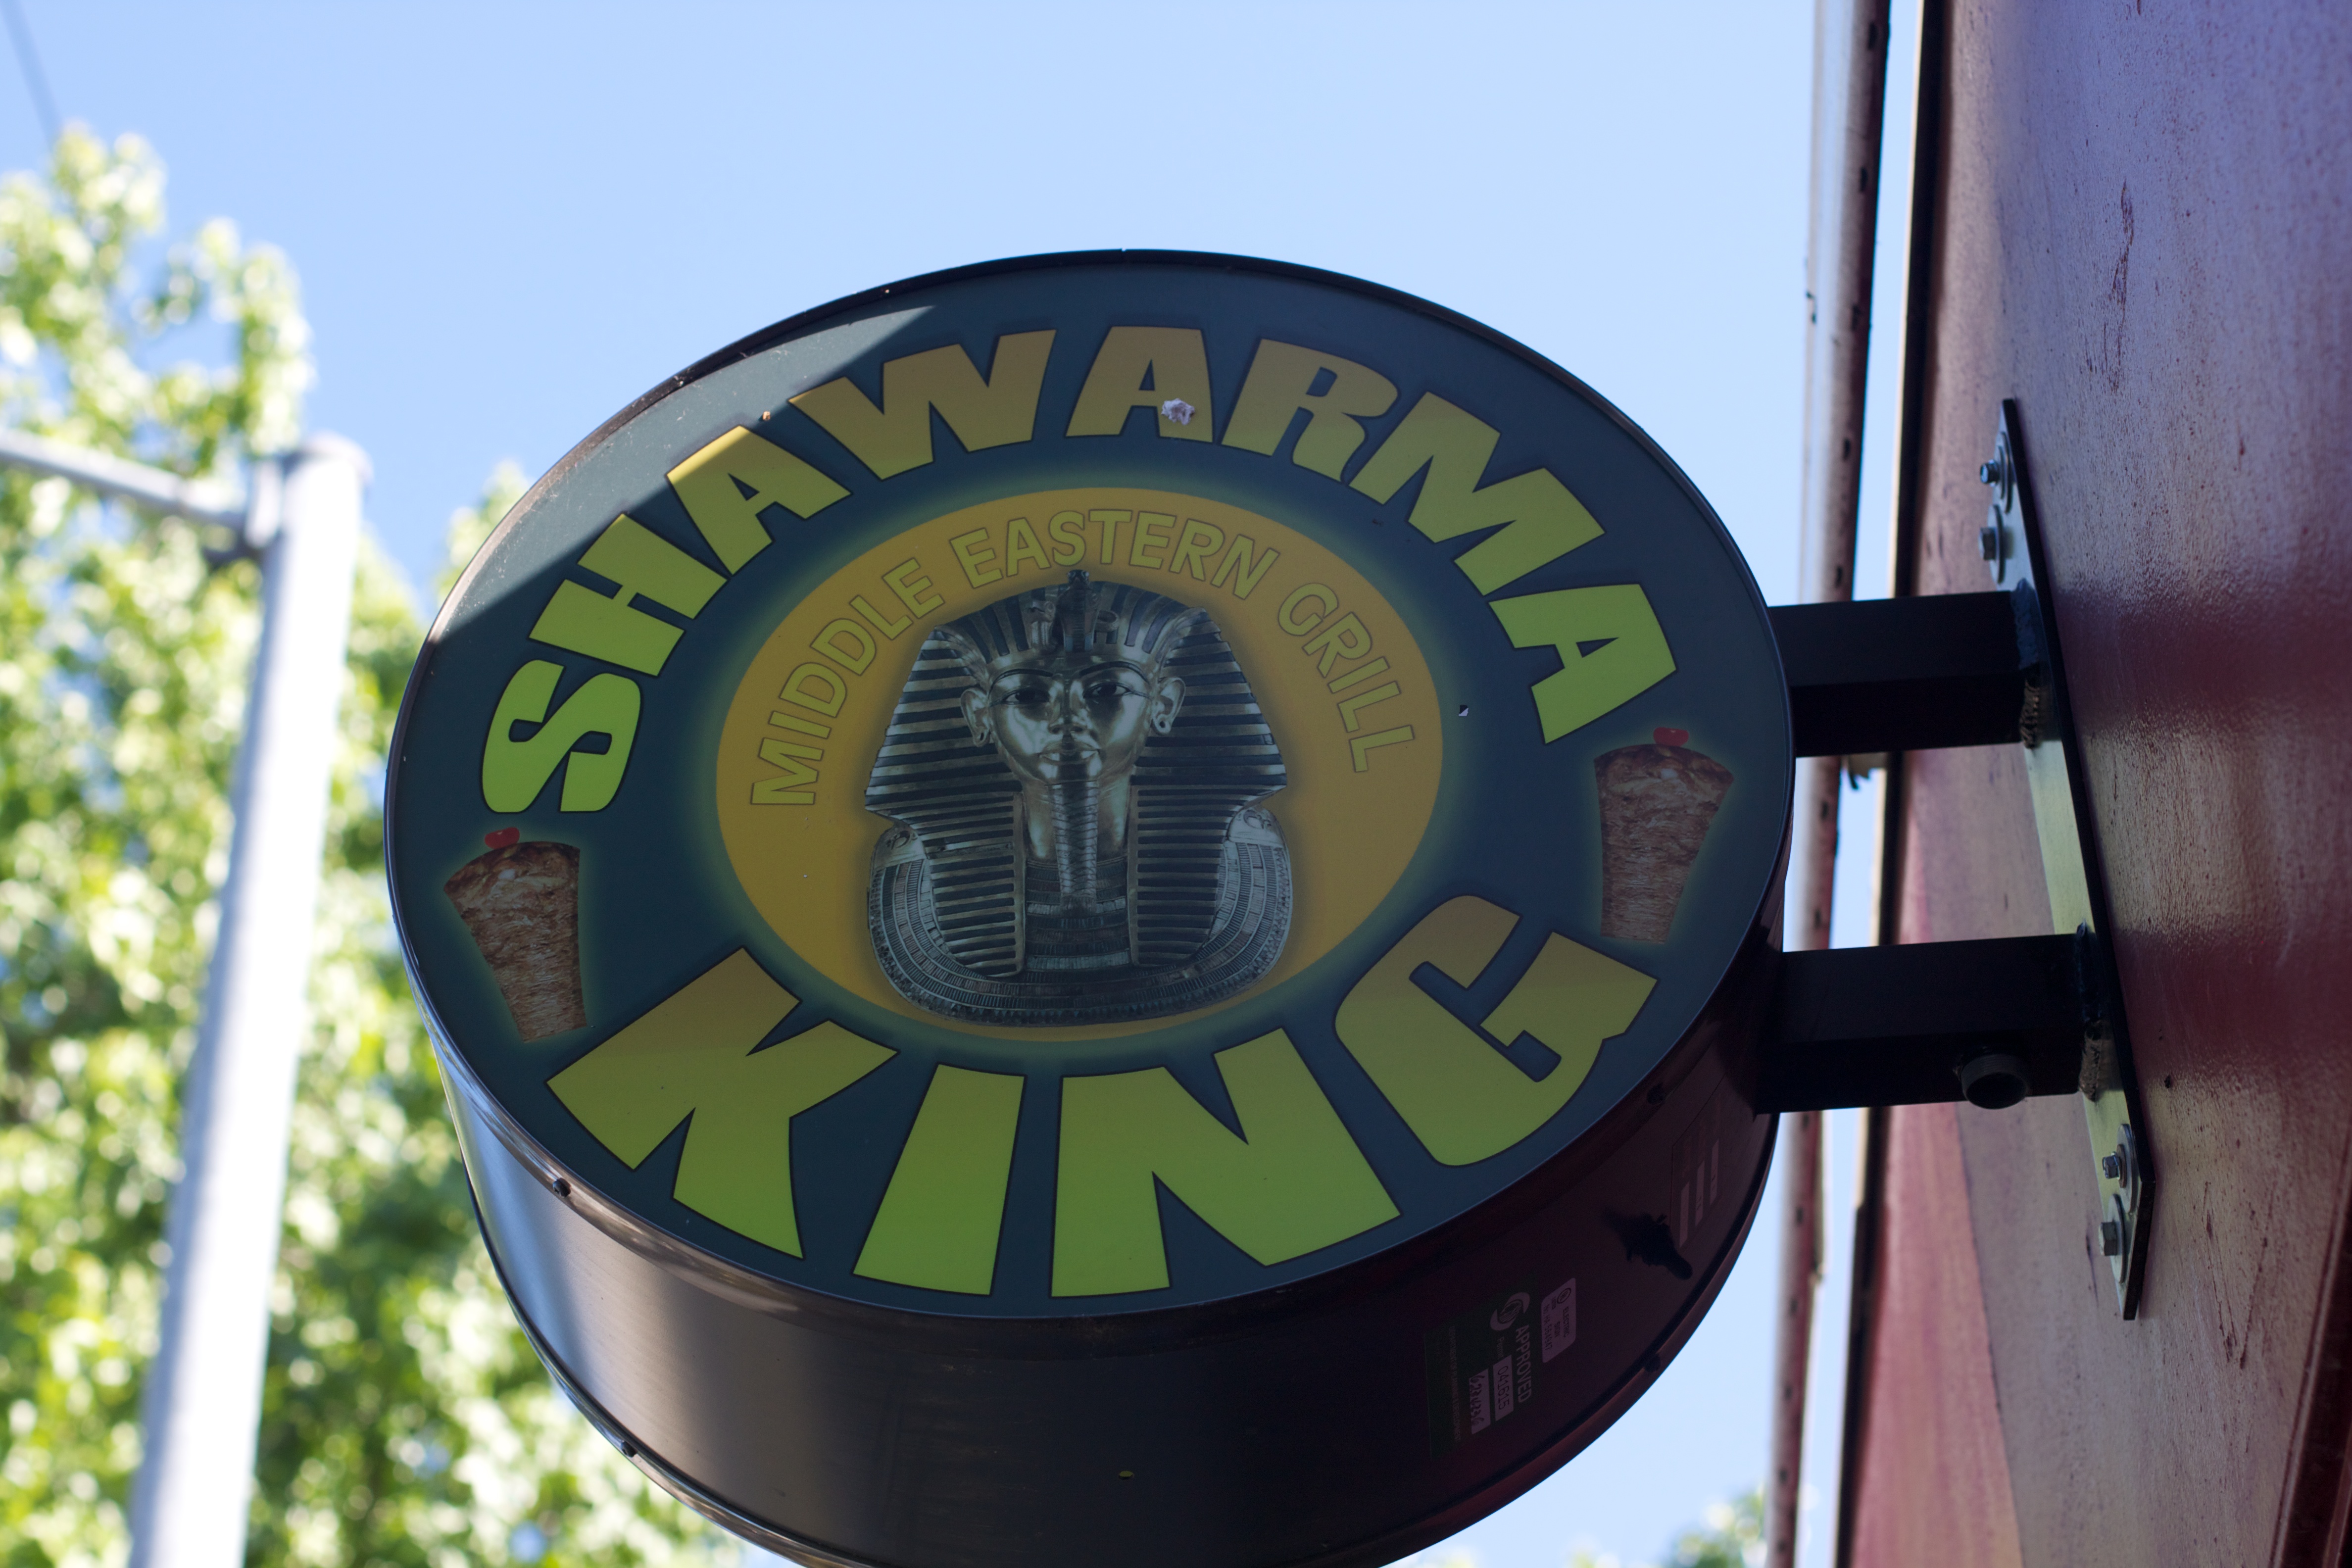
sign, green, street sign, signage, washington, odyssey, traffic sign, man made object